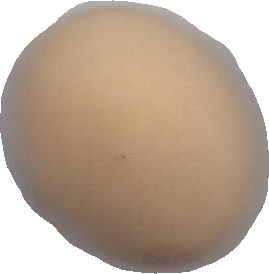
Variety: Grobogan